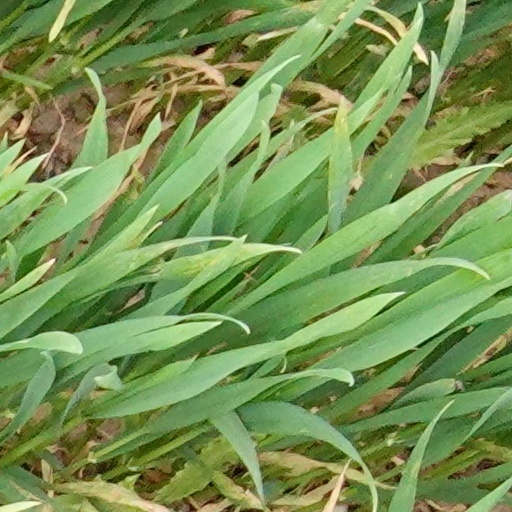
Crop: wheat